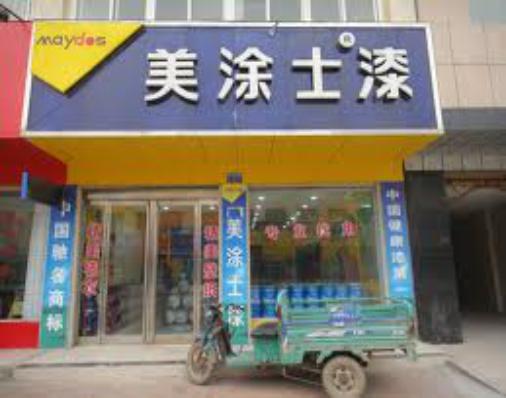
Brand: maydos
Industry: Necessities